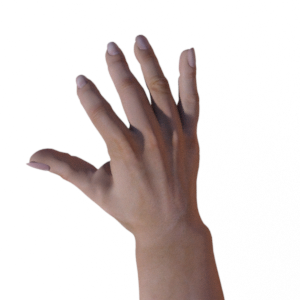
Label: paper